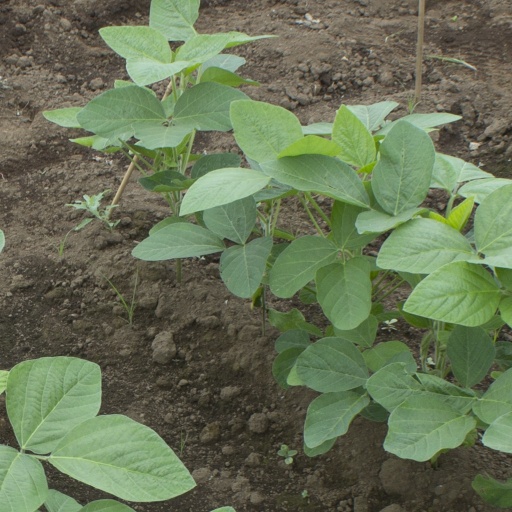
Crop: soybean